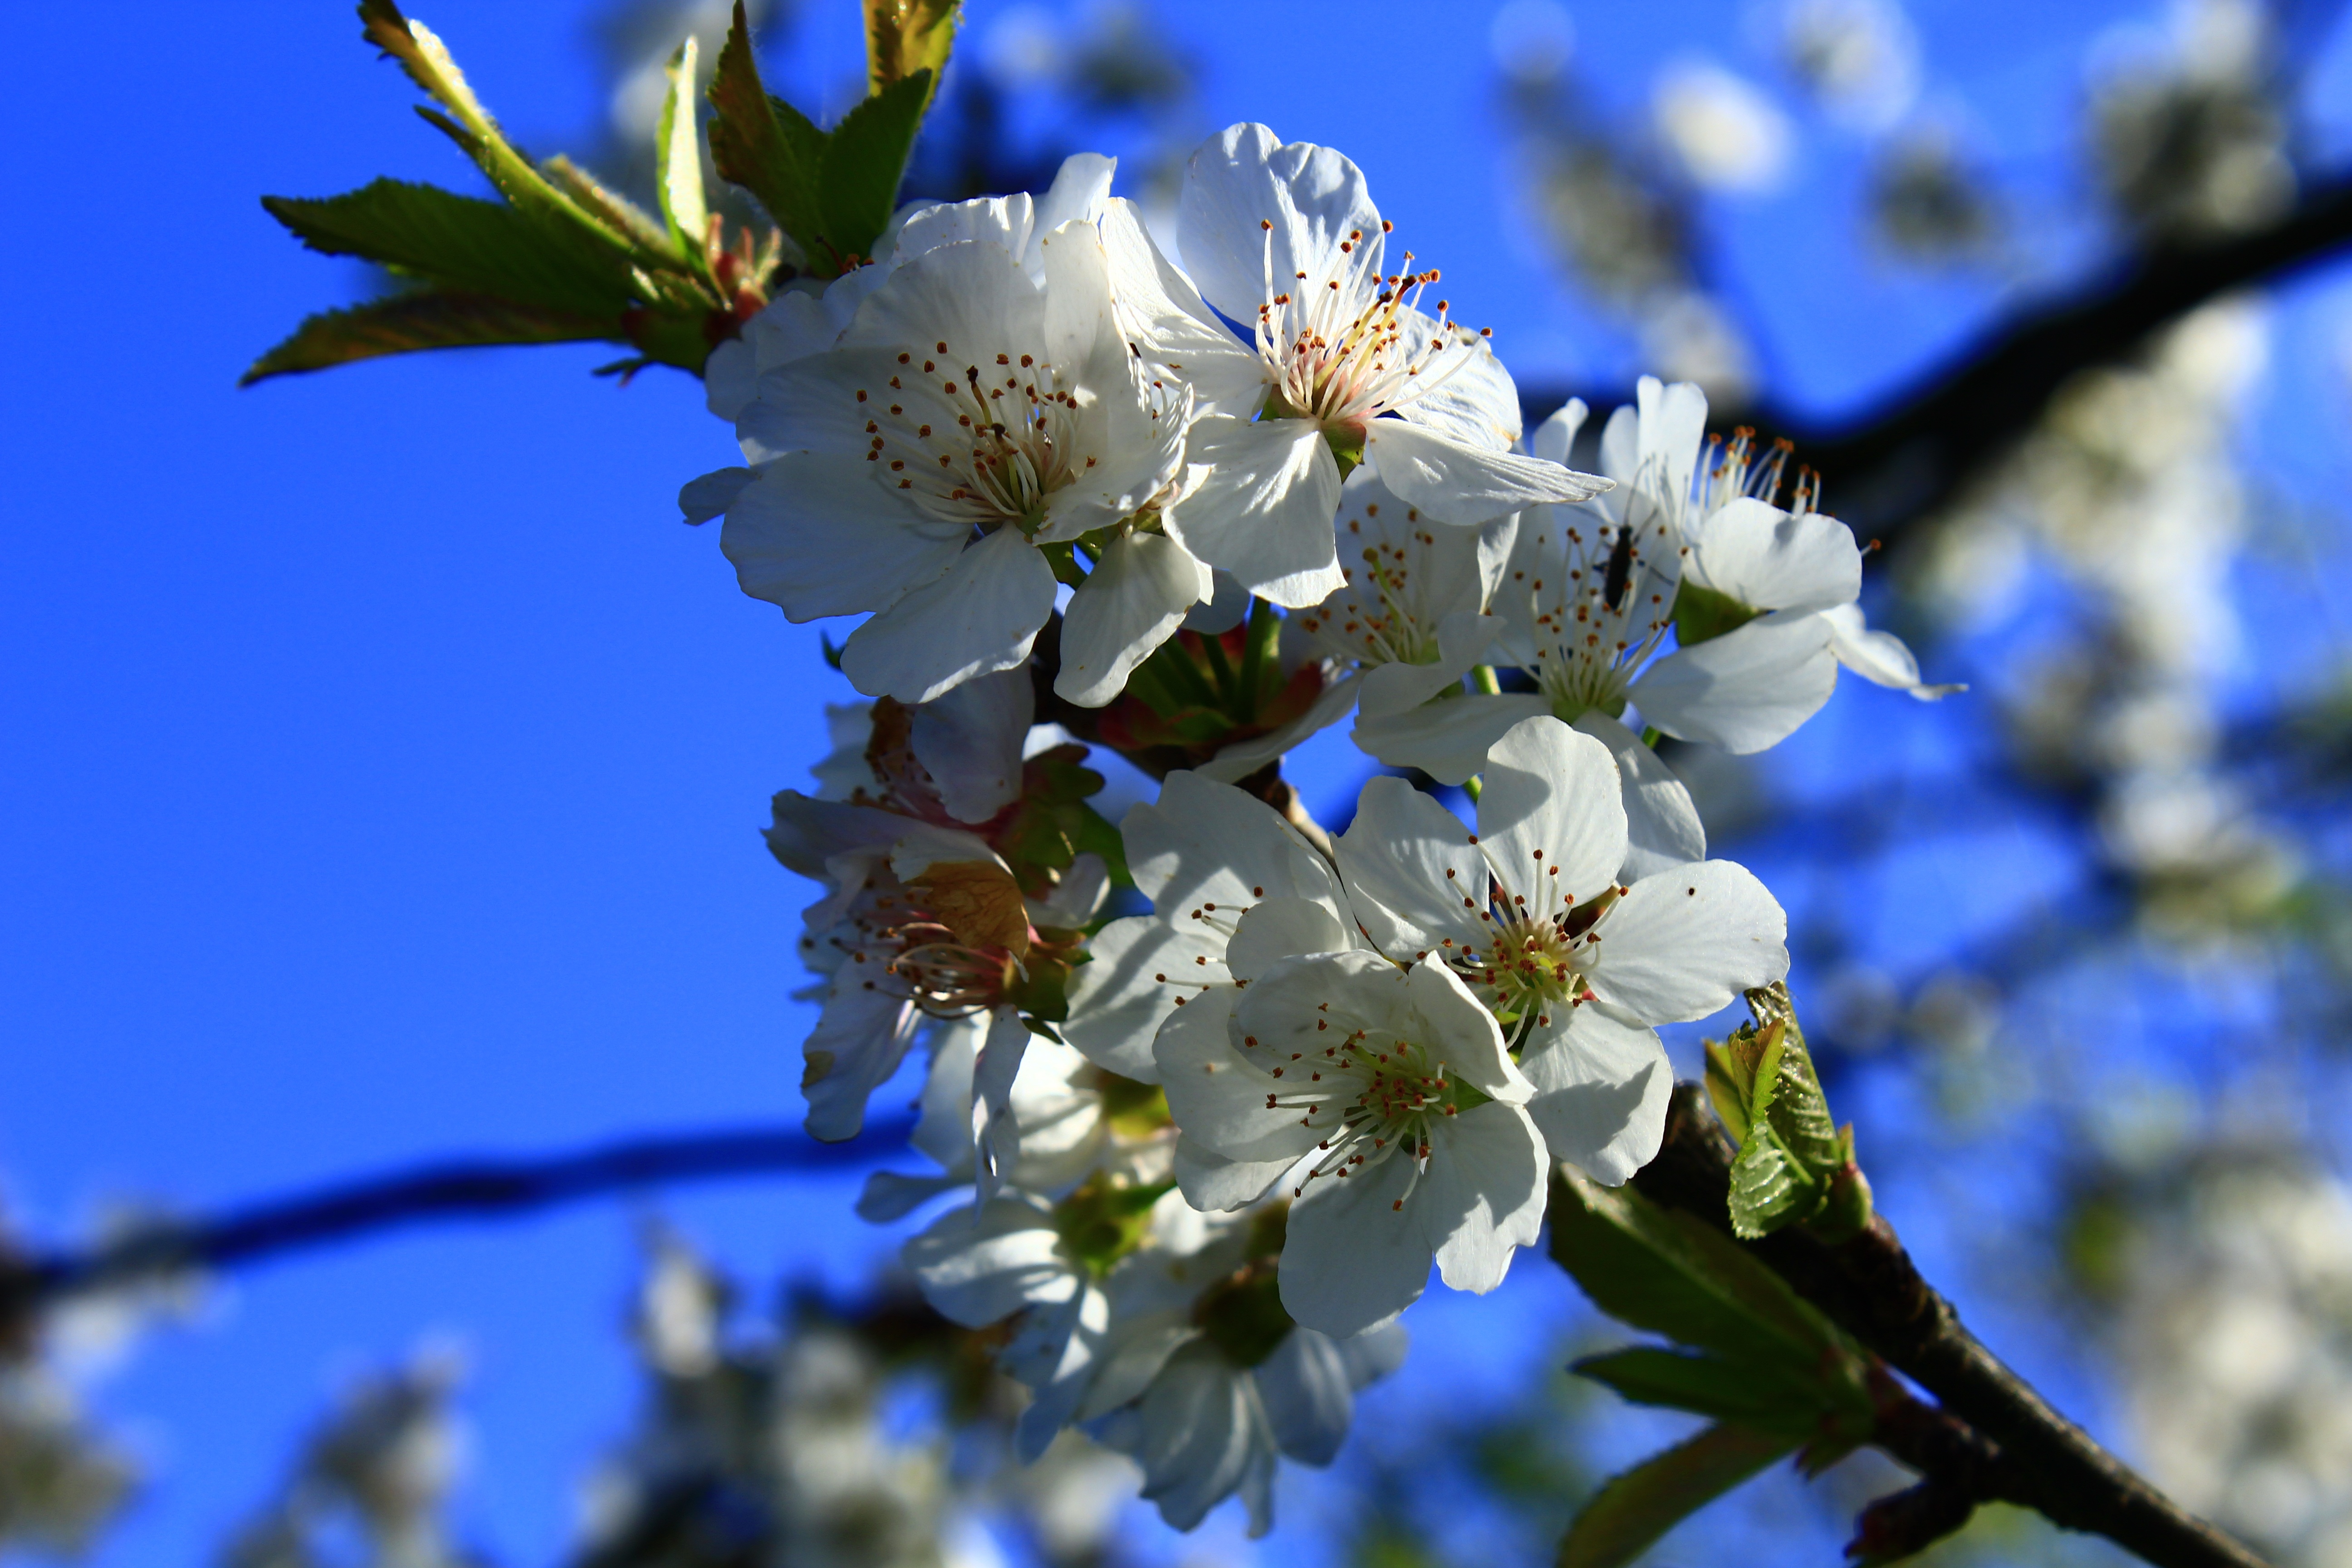
tree, nature, branch, blossom, plant, white, fruit, stem, leaf, flower, petal, summer, pollen, food, spring, produce, flora, almond, wildflower, shrub, scented, macro photography, delicate perfume, prunus spinosa, flowering plant, rose family, land plant